We Ski

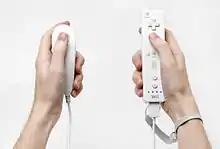
"We Ski" was designed to utilize the Wii's hardware capabilities, such as its motion controls, to create an intuitive playing experience.

"We Ski" was produced by Namco Bandai Games employee Yozo Sakagami, a veteran of the company's "Ridge Racer" series. The publisher suggested to Sakagami that he create a racing game for the Wii that took advantage of the system's hardware capabilities, namely its motion controls. Sakagami quickly began to question if a racing game was suitable for the platform, as the Wii's target demographic consisted of children and parents in their 30s and 40s. He began thinking of a theme that would appeal to any age group, before settling on skiing as he believed the Wii's intuitive controls would make such a game possible and fun to play.